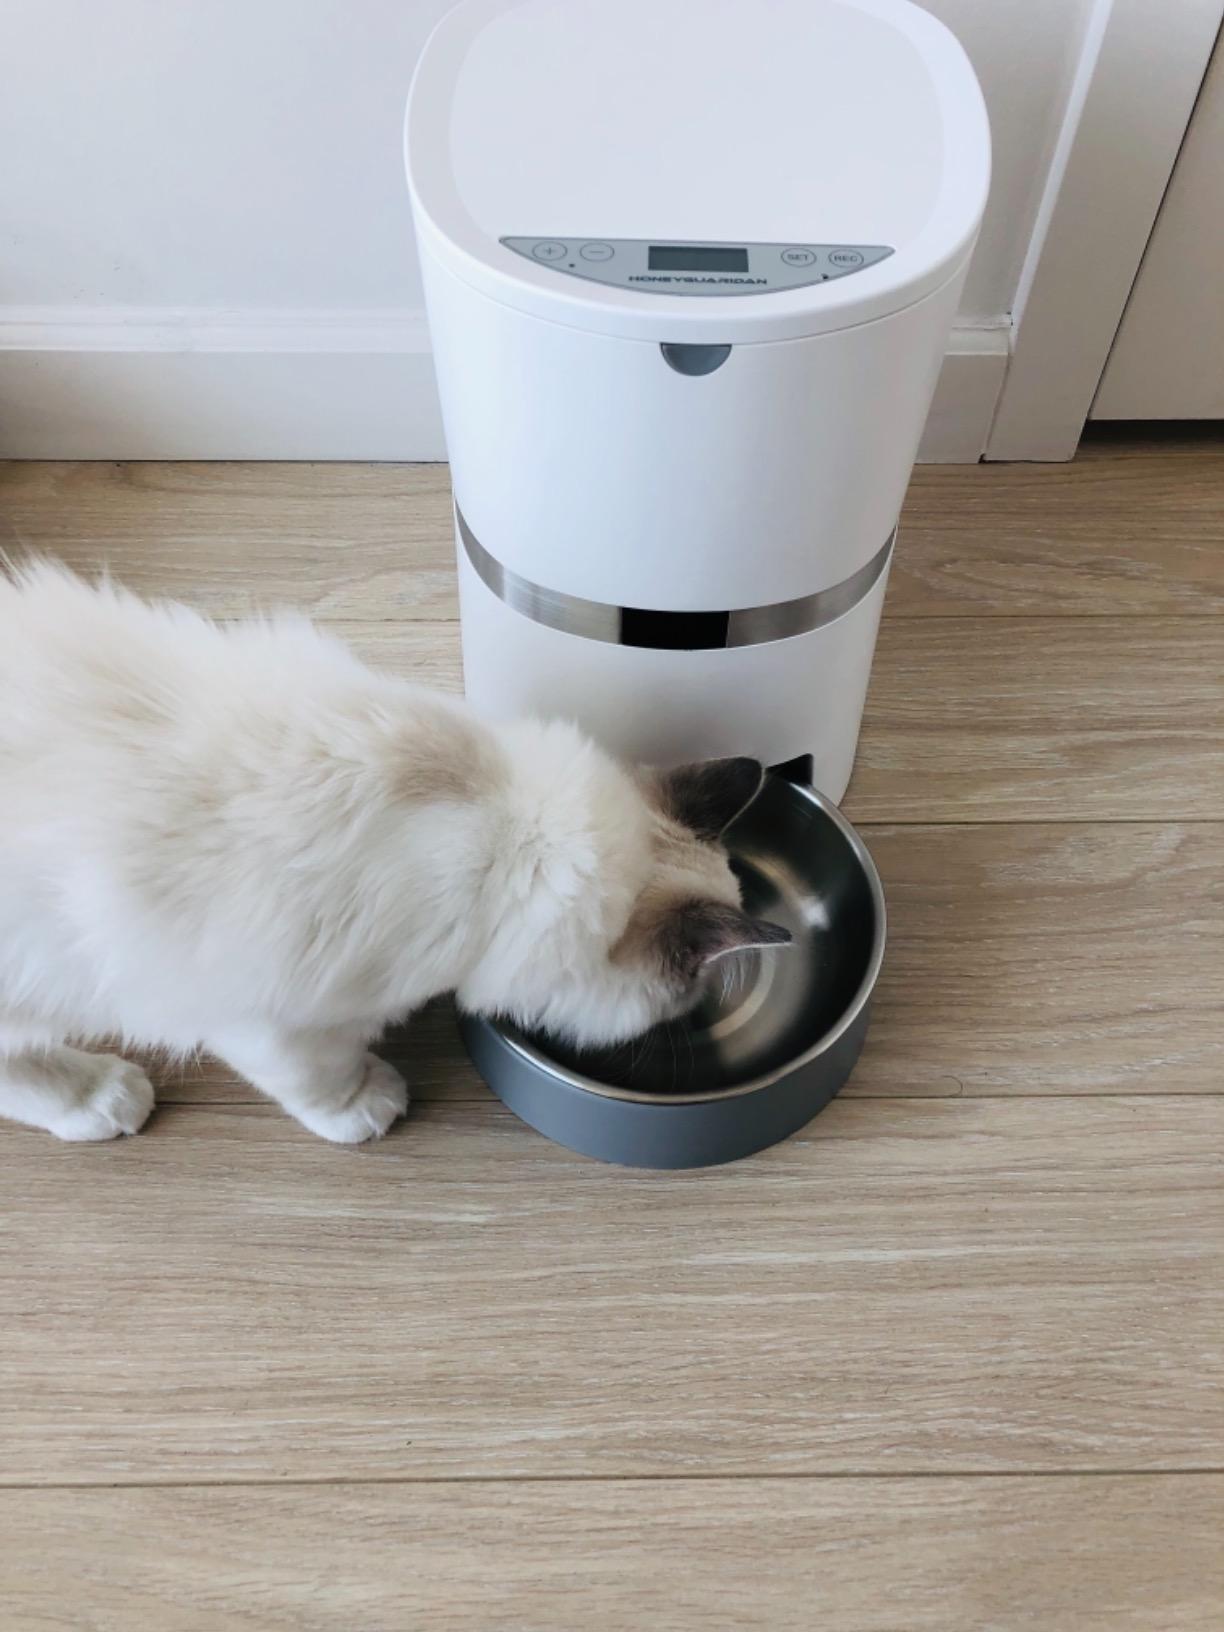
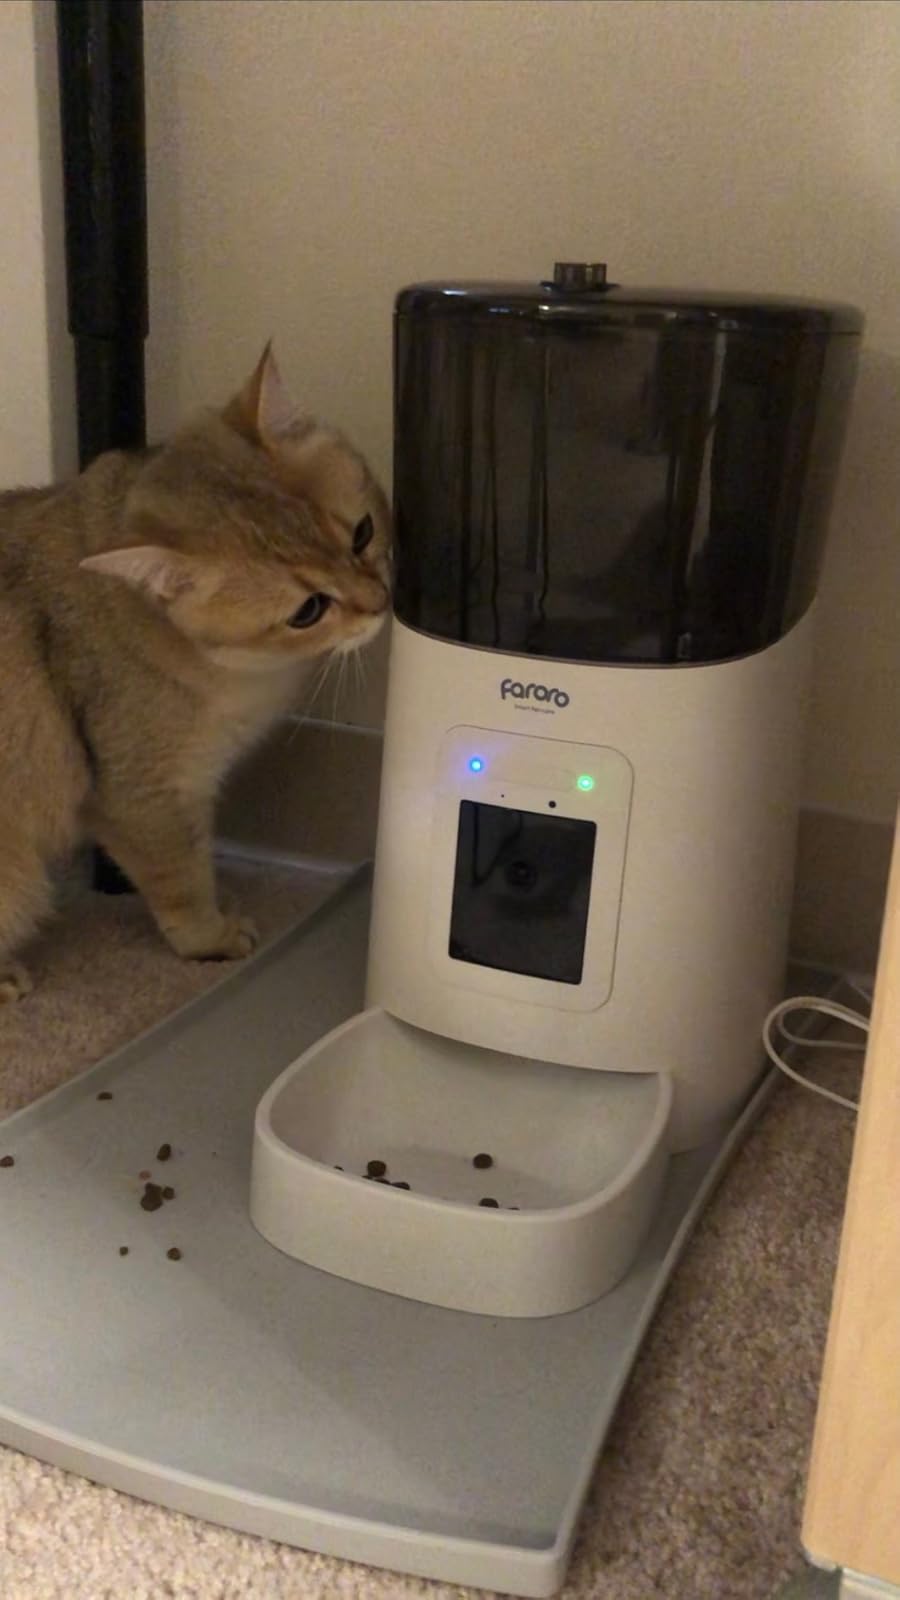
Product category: items_feeder
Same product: no